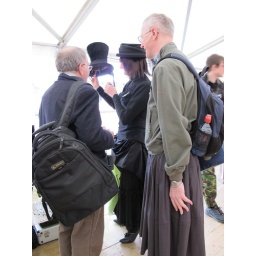
Atomic clock hat by Big Dog Interactive